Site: brandenburg
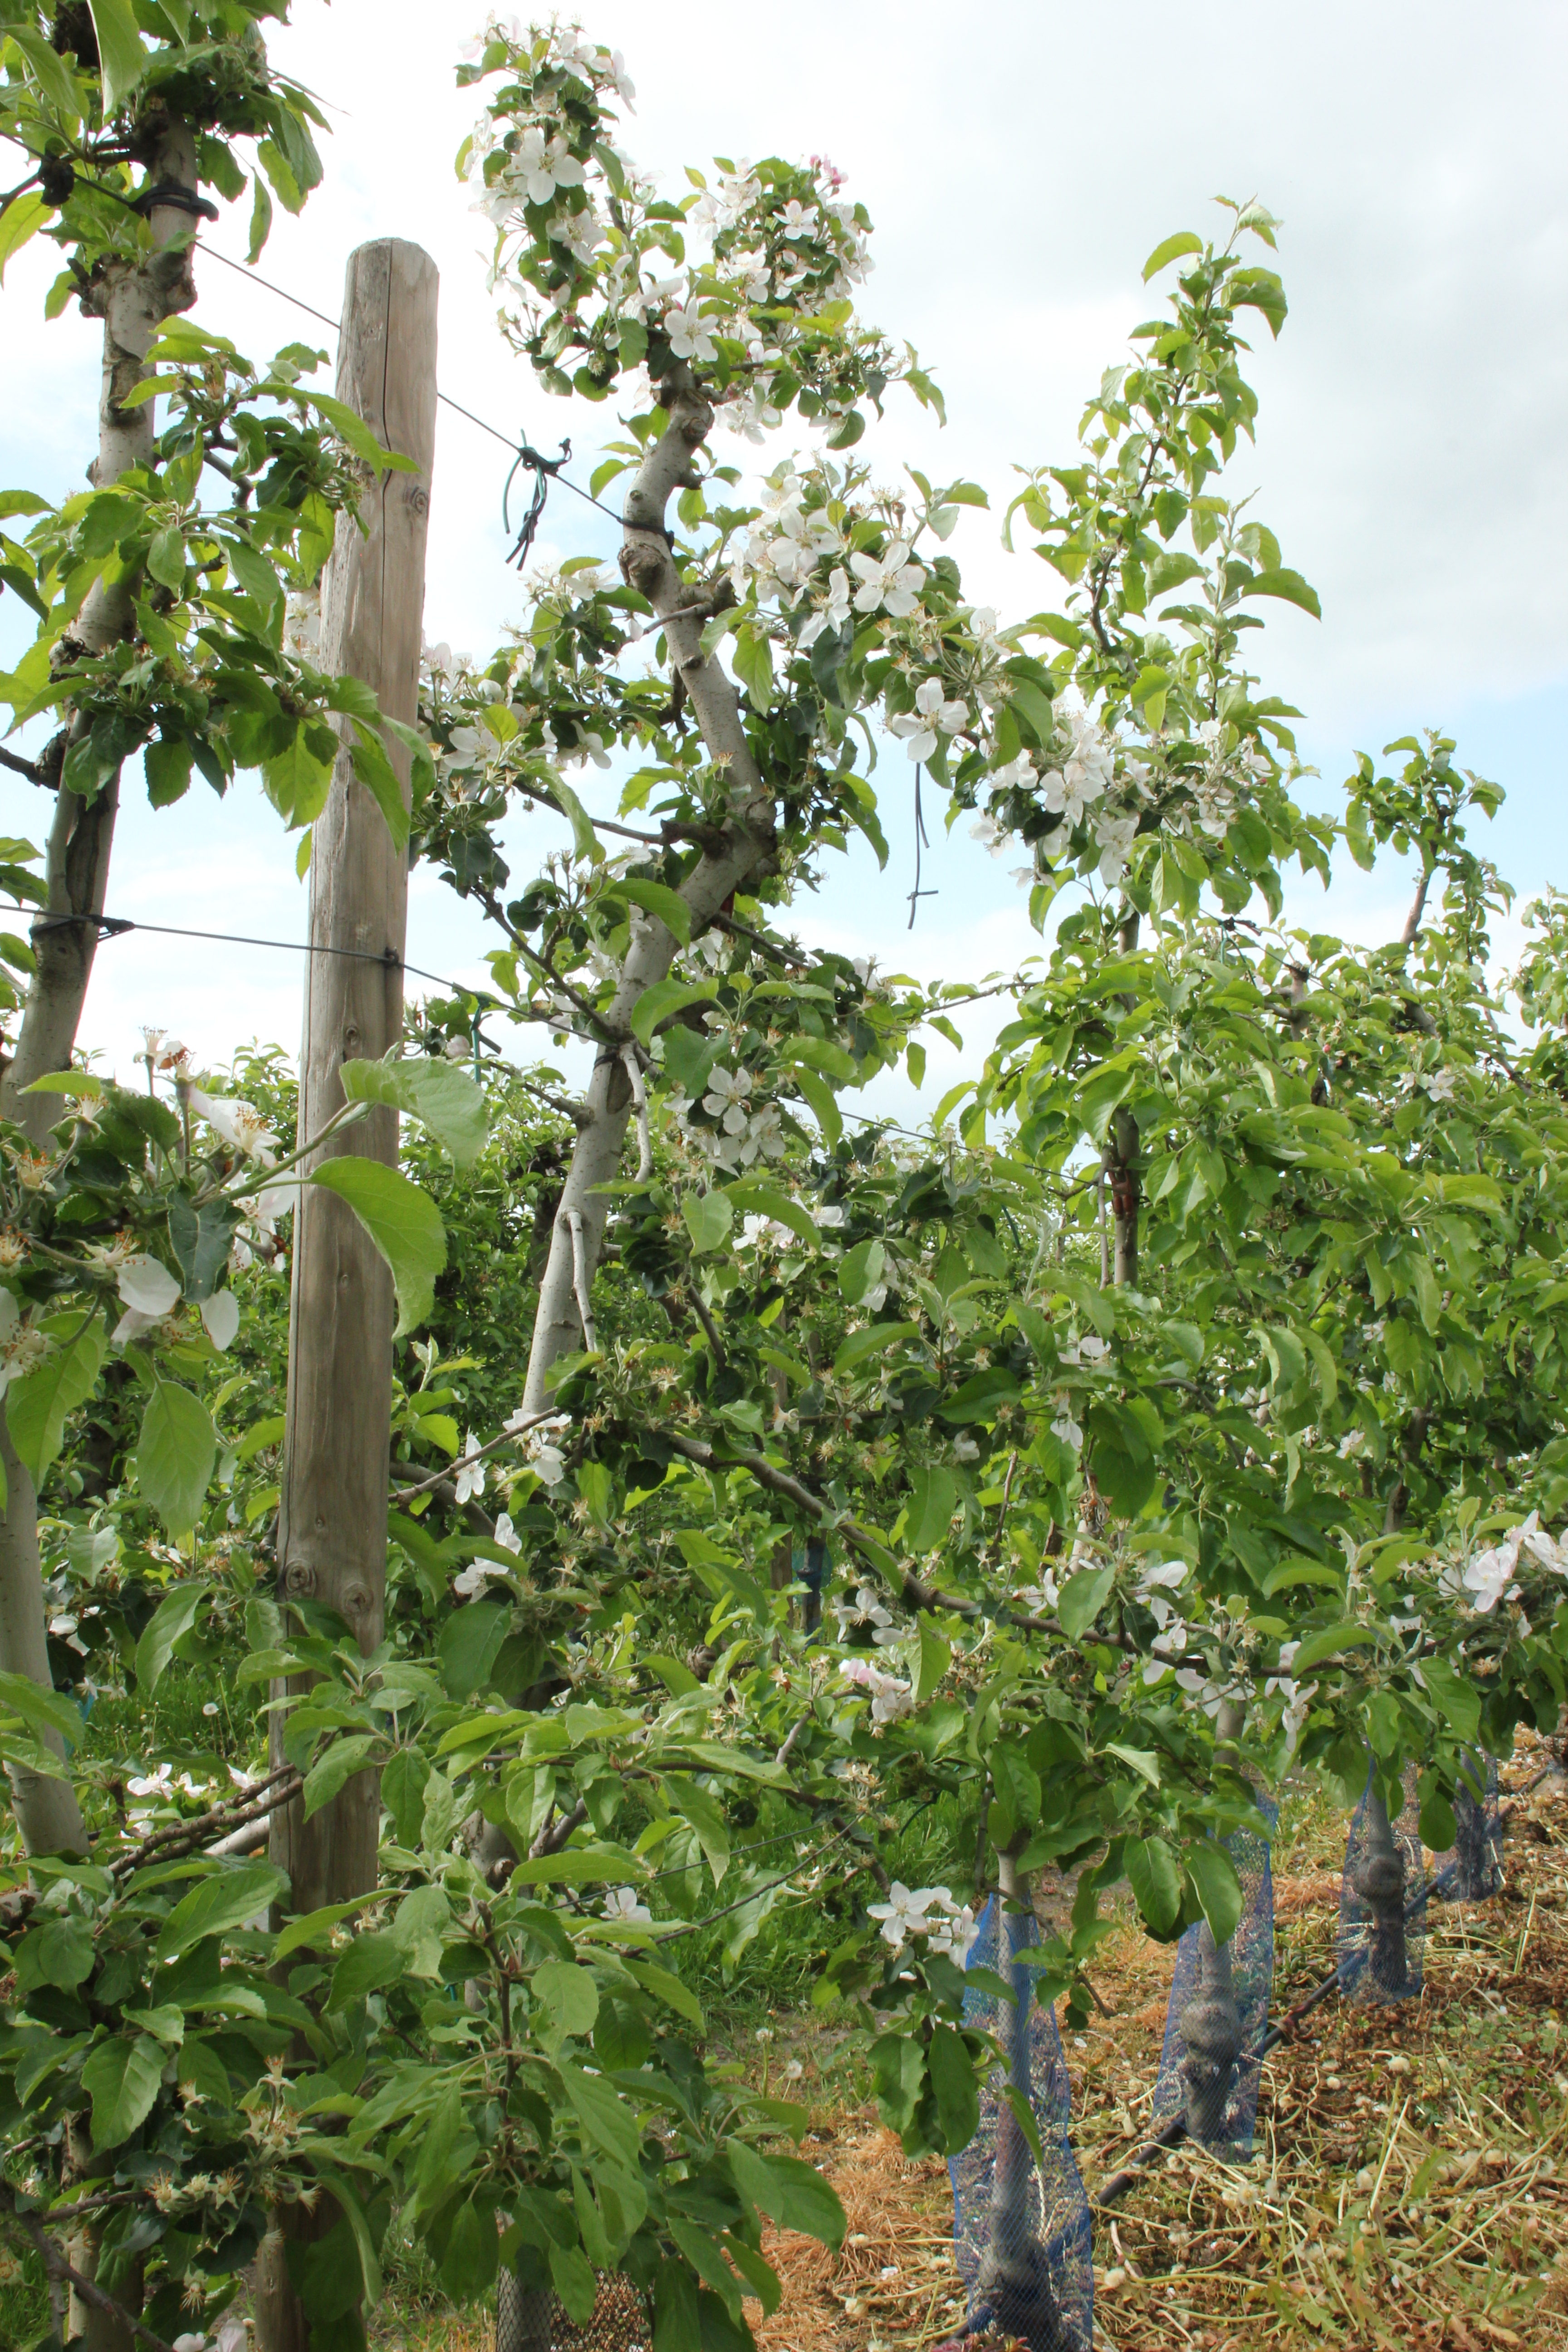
Growth stage (BBCH 67): Flowering